Rani Mukerji

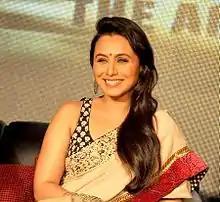
Mukerji at the audio release of "" in 2012

Aniruddha Guha of "Daily News and Analysis" described Mukerji's performance in the 2011 film "No One Killed Jessica" as "one of her best performances till date". Co-starring Vidya Balan, the film was Mukerji's first commercial success since "Ta Ra Rum Pum", and was especially noted for being so in the absence of a male star. Based on the Jessica Lal murder case, it featured Mukerji as a fictionalised foul-mouthed journalist who is deeply involved with the case. She has described how different the role was from the ones she had previously played, saying, "I actually had to play a man!" Certain critics, however, were critical of her performance, including Anupama Chopra, who called her role "the fatal, false note", arguing that "the character is written superficially and Rani's portrayal of her is equally banal. It's all about externals. She argues a lot and proudly labels herself a bitch, but her hair stays perfectly in place and in the end, she even gets to do a super-hero-like slow motion walk." Even so, the role earned her a third Best Supporting Actress trophy at Filmfare.